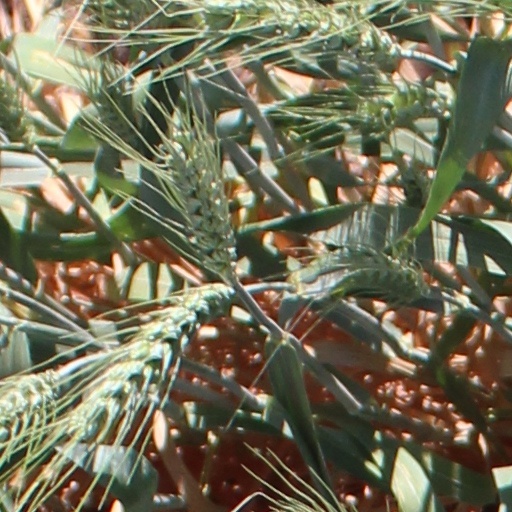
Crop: wheat